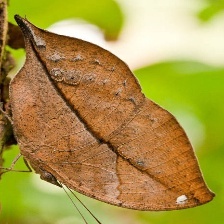
Species: ORANGE OAKLEAF